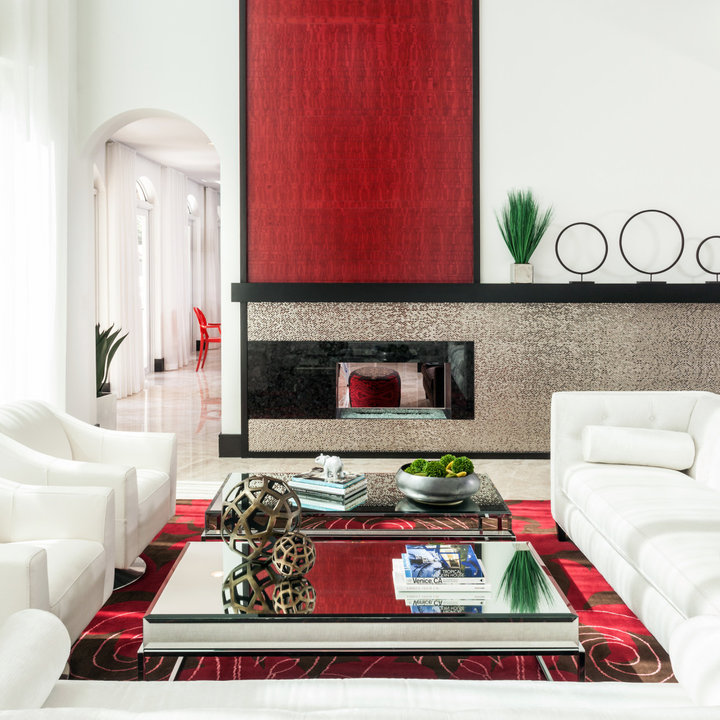
Style: Glamour